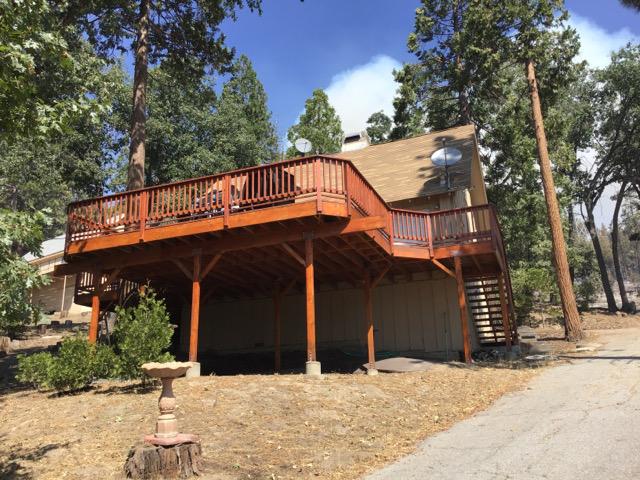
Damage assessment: no_damage